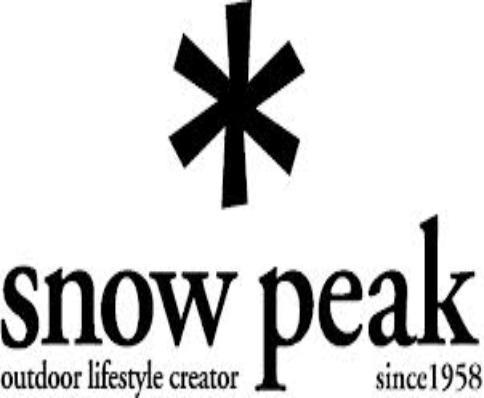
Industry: Sports